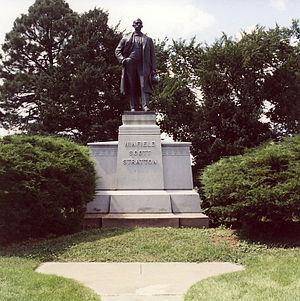
Winfield Scott Stratton était un prospecteur, capitaliste, et philanthrope américain. Il a découvert la Mine d'or d'Independence près de Victor, dans le Colorado, le 4 juillet 1891 puis est devenu le premier millionnaire du district de Cripple Creek en 1894.